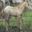
Label: horse